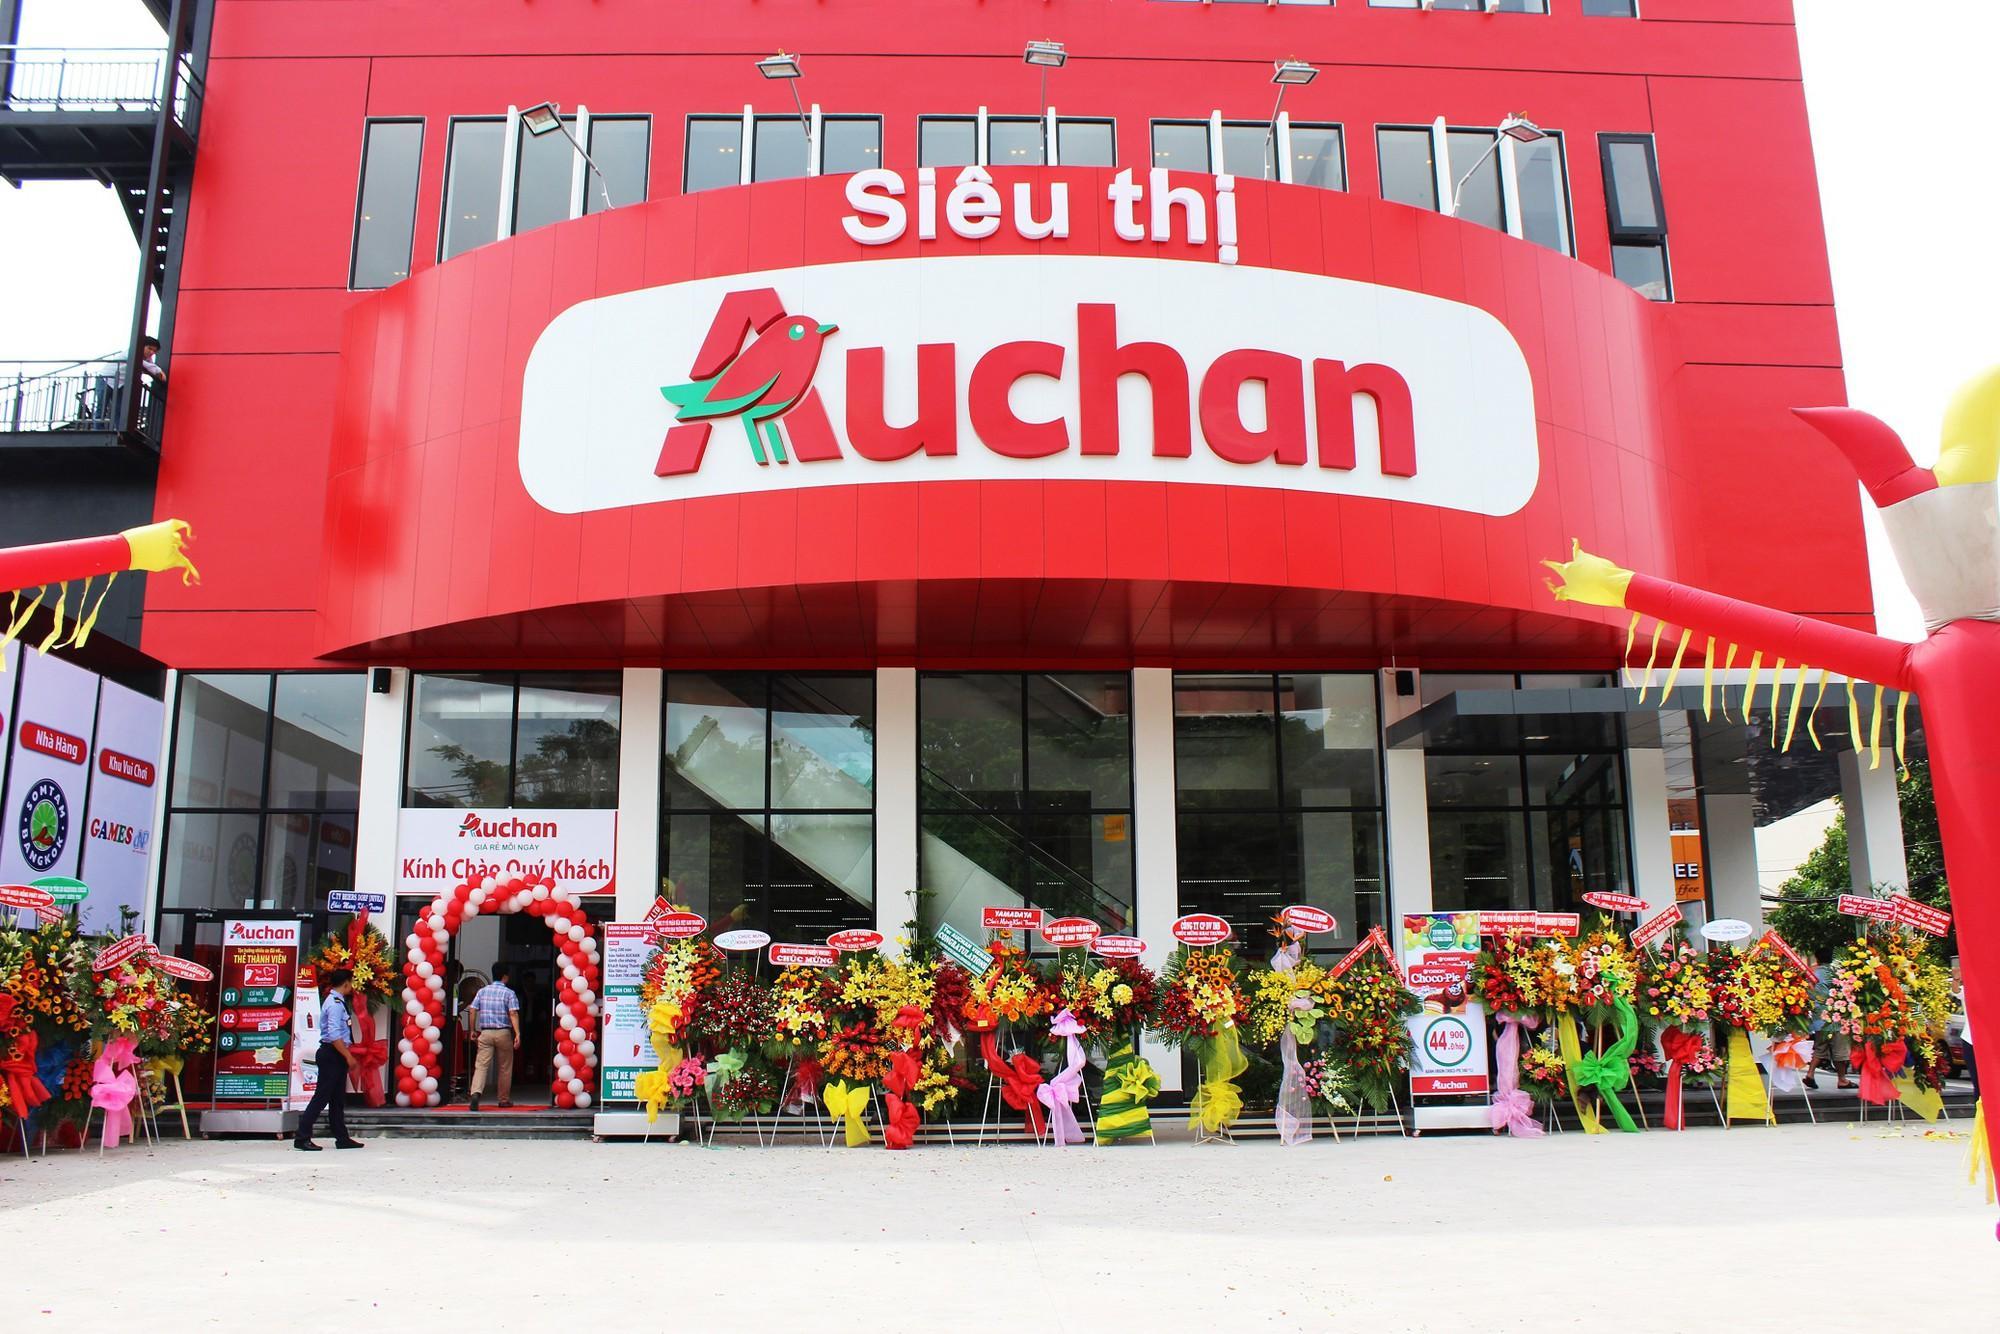
có một người đang đi vào siêu thị